Through a Glass, Darkly (poem)

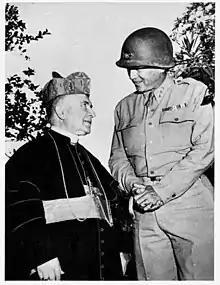
Patton meeting Roman Catholic cardinal Luigi Lavitrano after invading Sicily in 1943

"Through a Glass, Darkly" is a poem by American general George S. Patton, which explores Patton's strong beliefs in Christianity and reincarnation through stories of his previous lives and deaths in combat during historic battles. Patton questions whether he may have participated in the Crucifixion of Jesus, imagines previous lives as a hunter-gatherer in search of mammoth, and explores historic battles, including the Greco-Persian Wars (499–449 BC), Siege of Tyre (332 BC), Roman–Parthian Wars (54 BC – 217 AD), Battle of Crécy (1346), and Battle of Waterloo (1815). He concludes that he is an instrument of God eternally betrothed to combat. The title of the poem is the first words of 1 Corinthians 13:12.